Francisco Savín

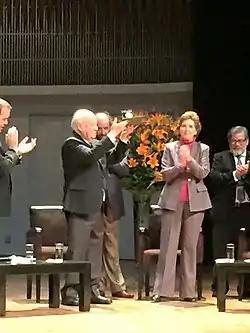
Delivery of the Bellas Artes Medal to Francisco Savín.

Francisco Savín (18 November 1929 – 26 January 2018) was a Mexican conductor and composer. Born in Mexico City, he studied composition under Rodolfo Halffter and conducting under Luis Herrera de la Fuente. He conducted the Xalapa Symphony Orchestra from 1963 to 1967, and from 1984 to 1986.